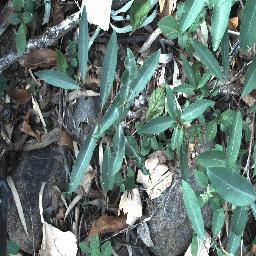
Label: rubber_vine